James Greenwood (Australian politician)

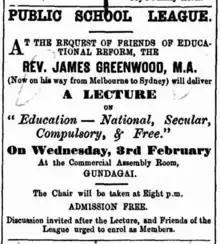
Gundagai meeting of Public School League 3 February 1875

On 18 June 1874, the educational reformers held their first meeting in the New Temperance Hall, on Pitt Street. (The Hall was directly opposite the Independent chapel, today the Pitt Street Uniting Church.) The meeting was chaired by the Mayor Stephen Goold. Greenwood, the main speaker, proposed the establishment of what became the New South Wales Public School League, for the advocacy of a national [NSW] system of education – secular, compulsory, and free. Greenwood called the current system a ‘cumbrous, uncertain, compromising, and controversy-creating system’ and said ‘what was wanted was a system of education which should reach every home in the country, a system at the lowest cost which should be fair and just to the school teachers, a system which should be impartially just to all sections of the community.'